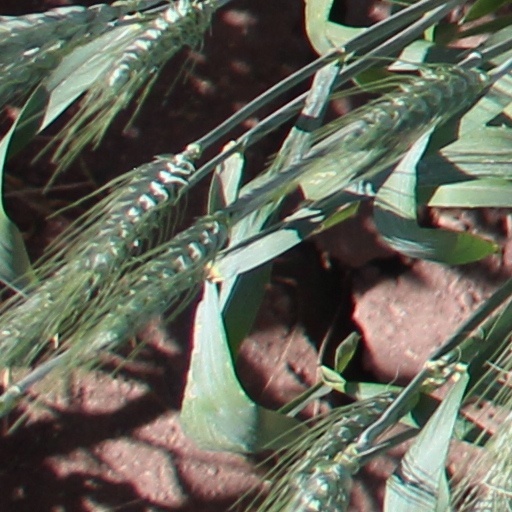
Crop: wheat